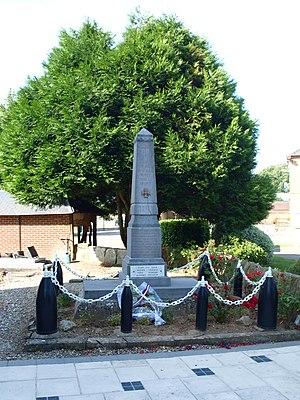
Saint-Maure (Oise, France)
Saint-Maur est une commune française située dans le département de l'Oise en région Hauts-de-France.